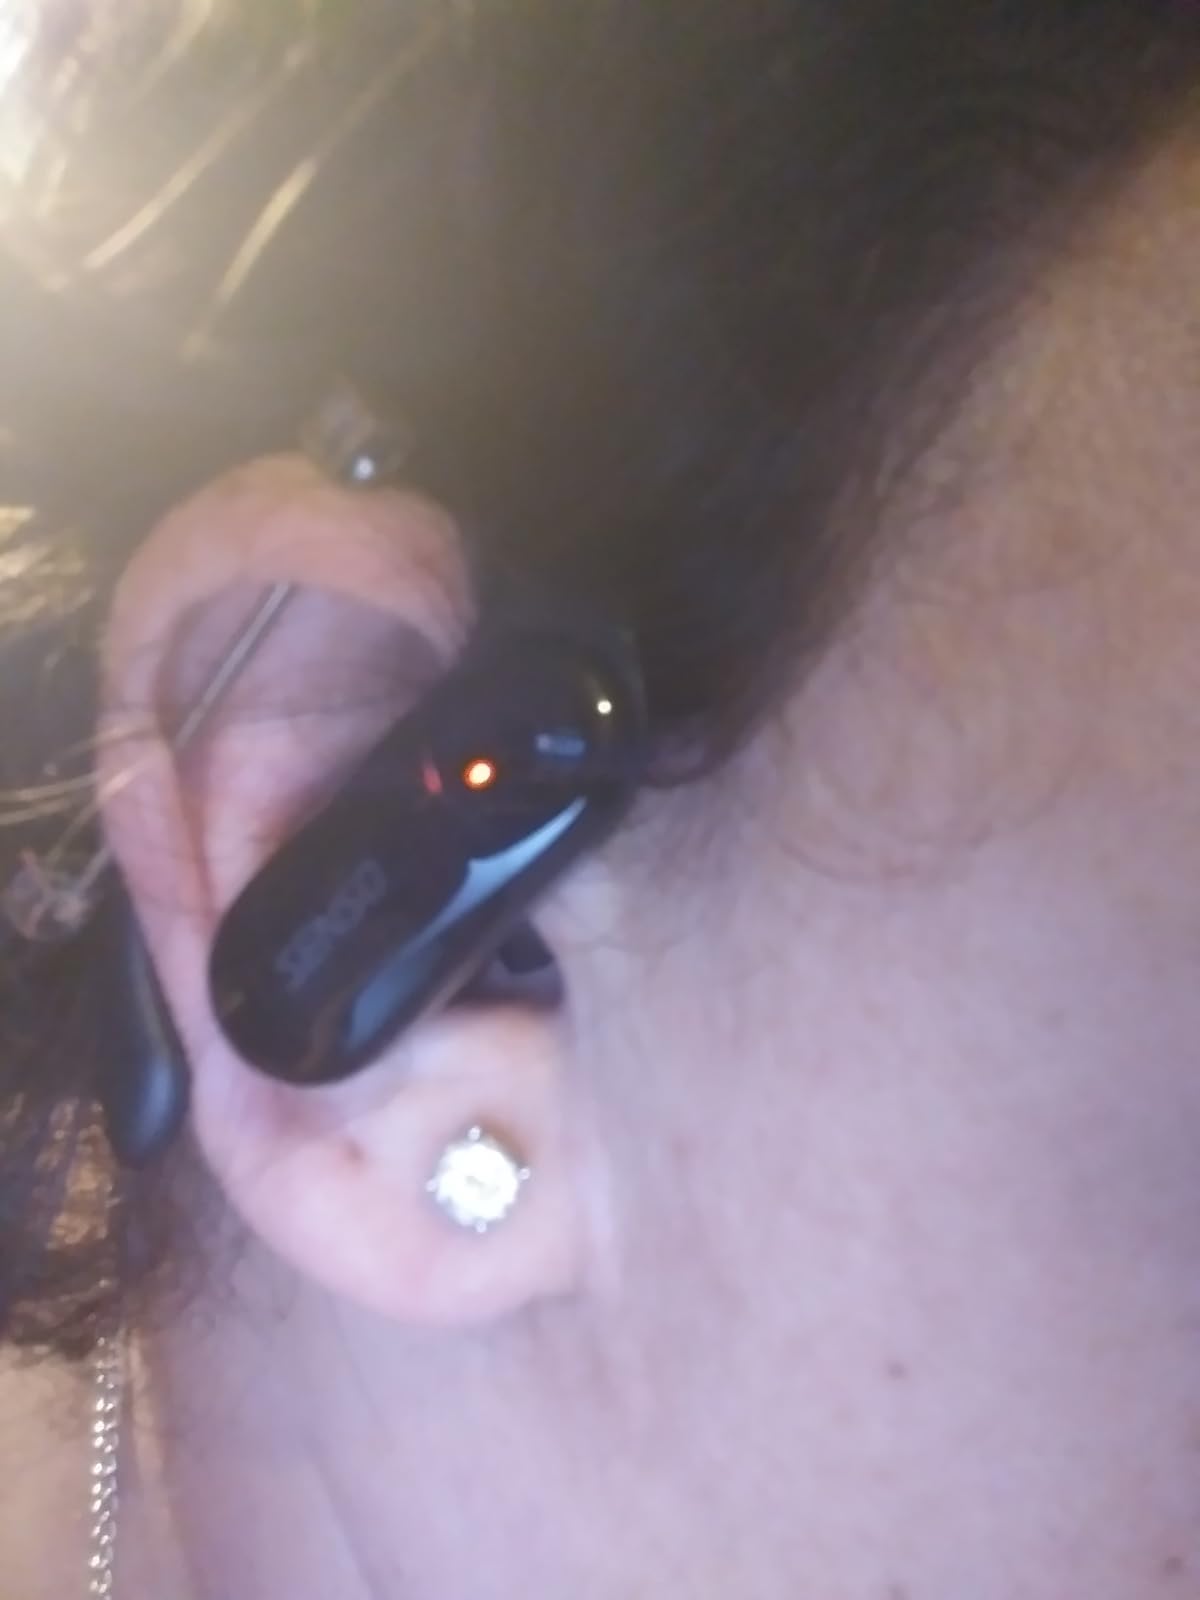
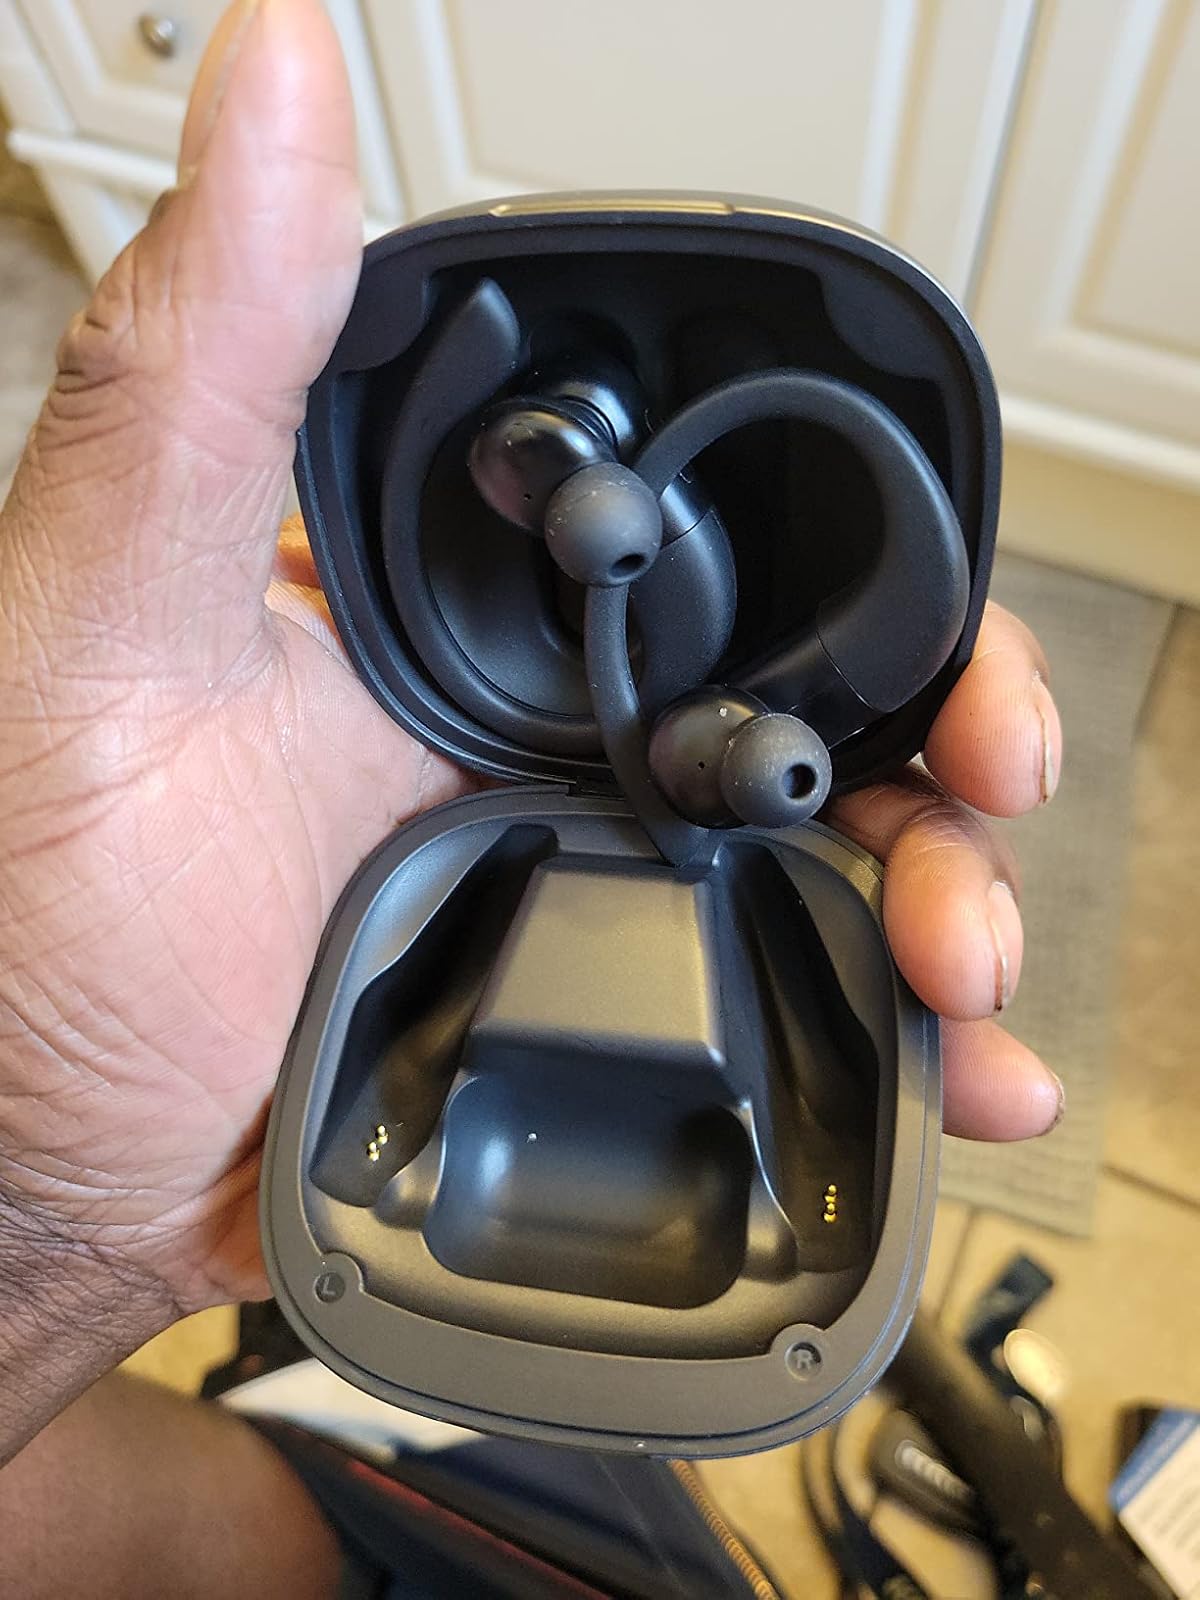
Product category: earbuds
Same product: no